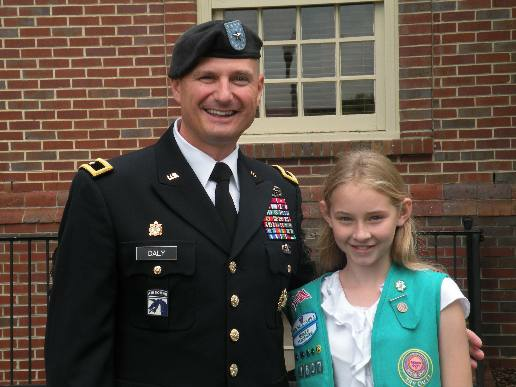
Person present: Yes